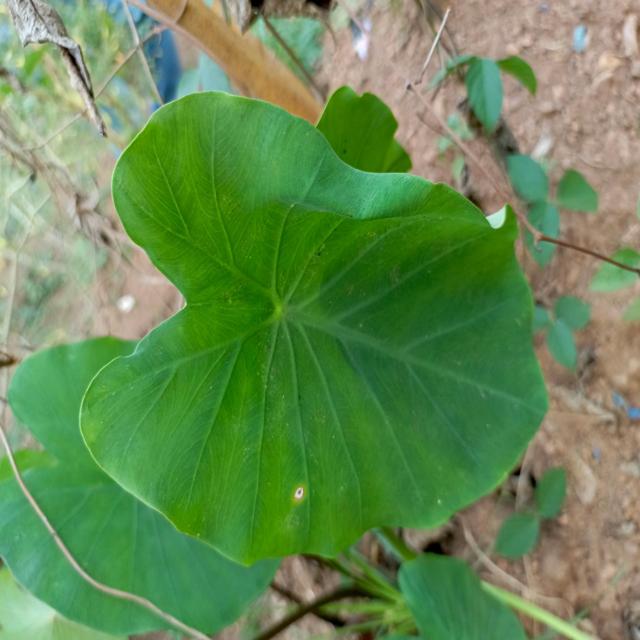
Label: Early_Blight